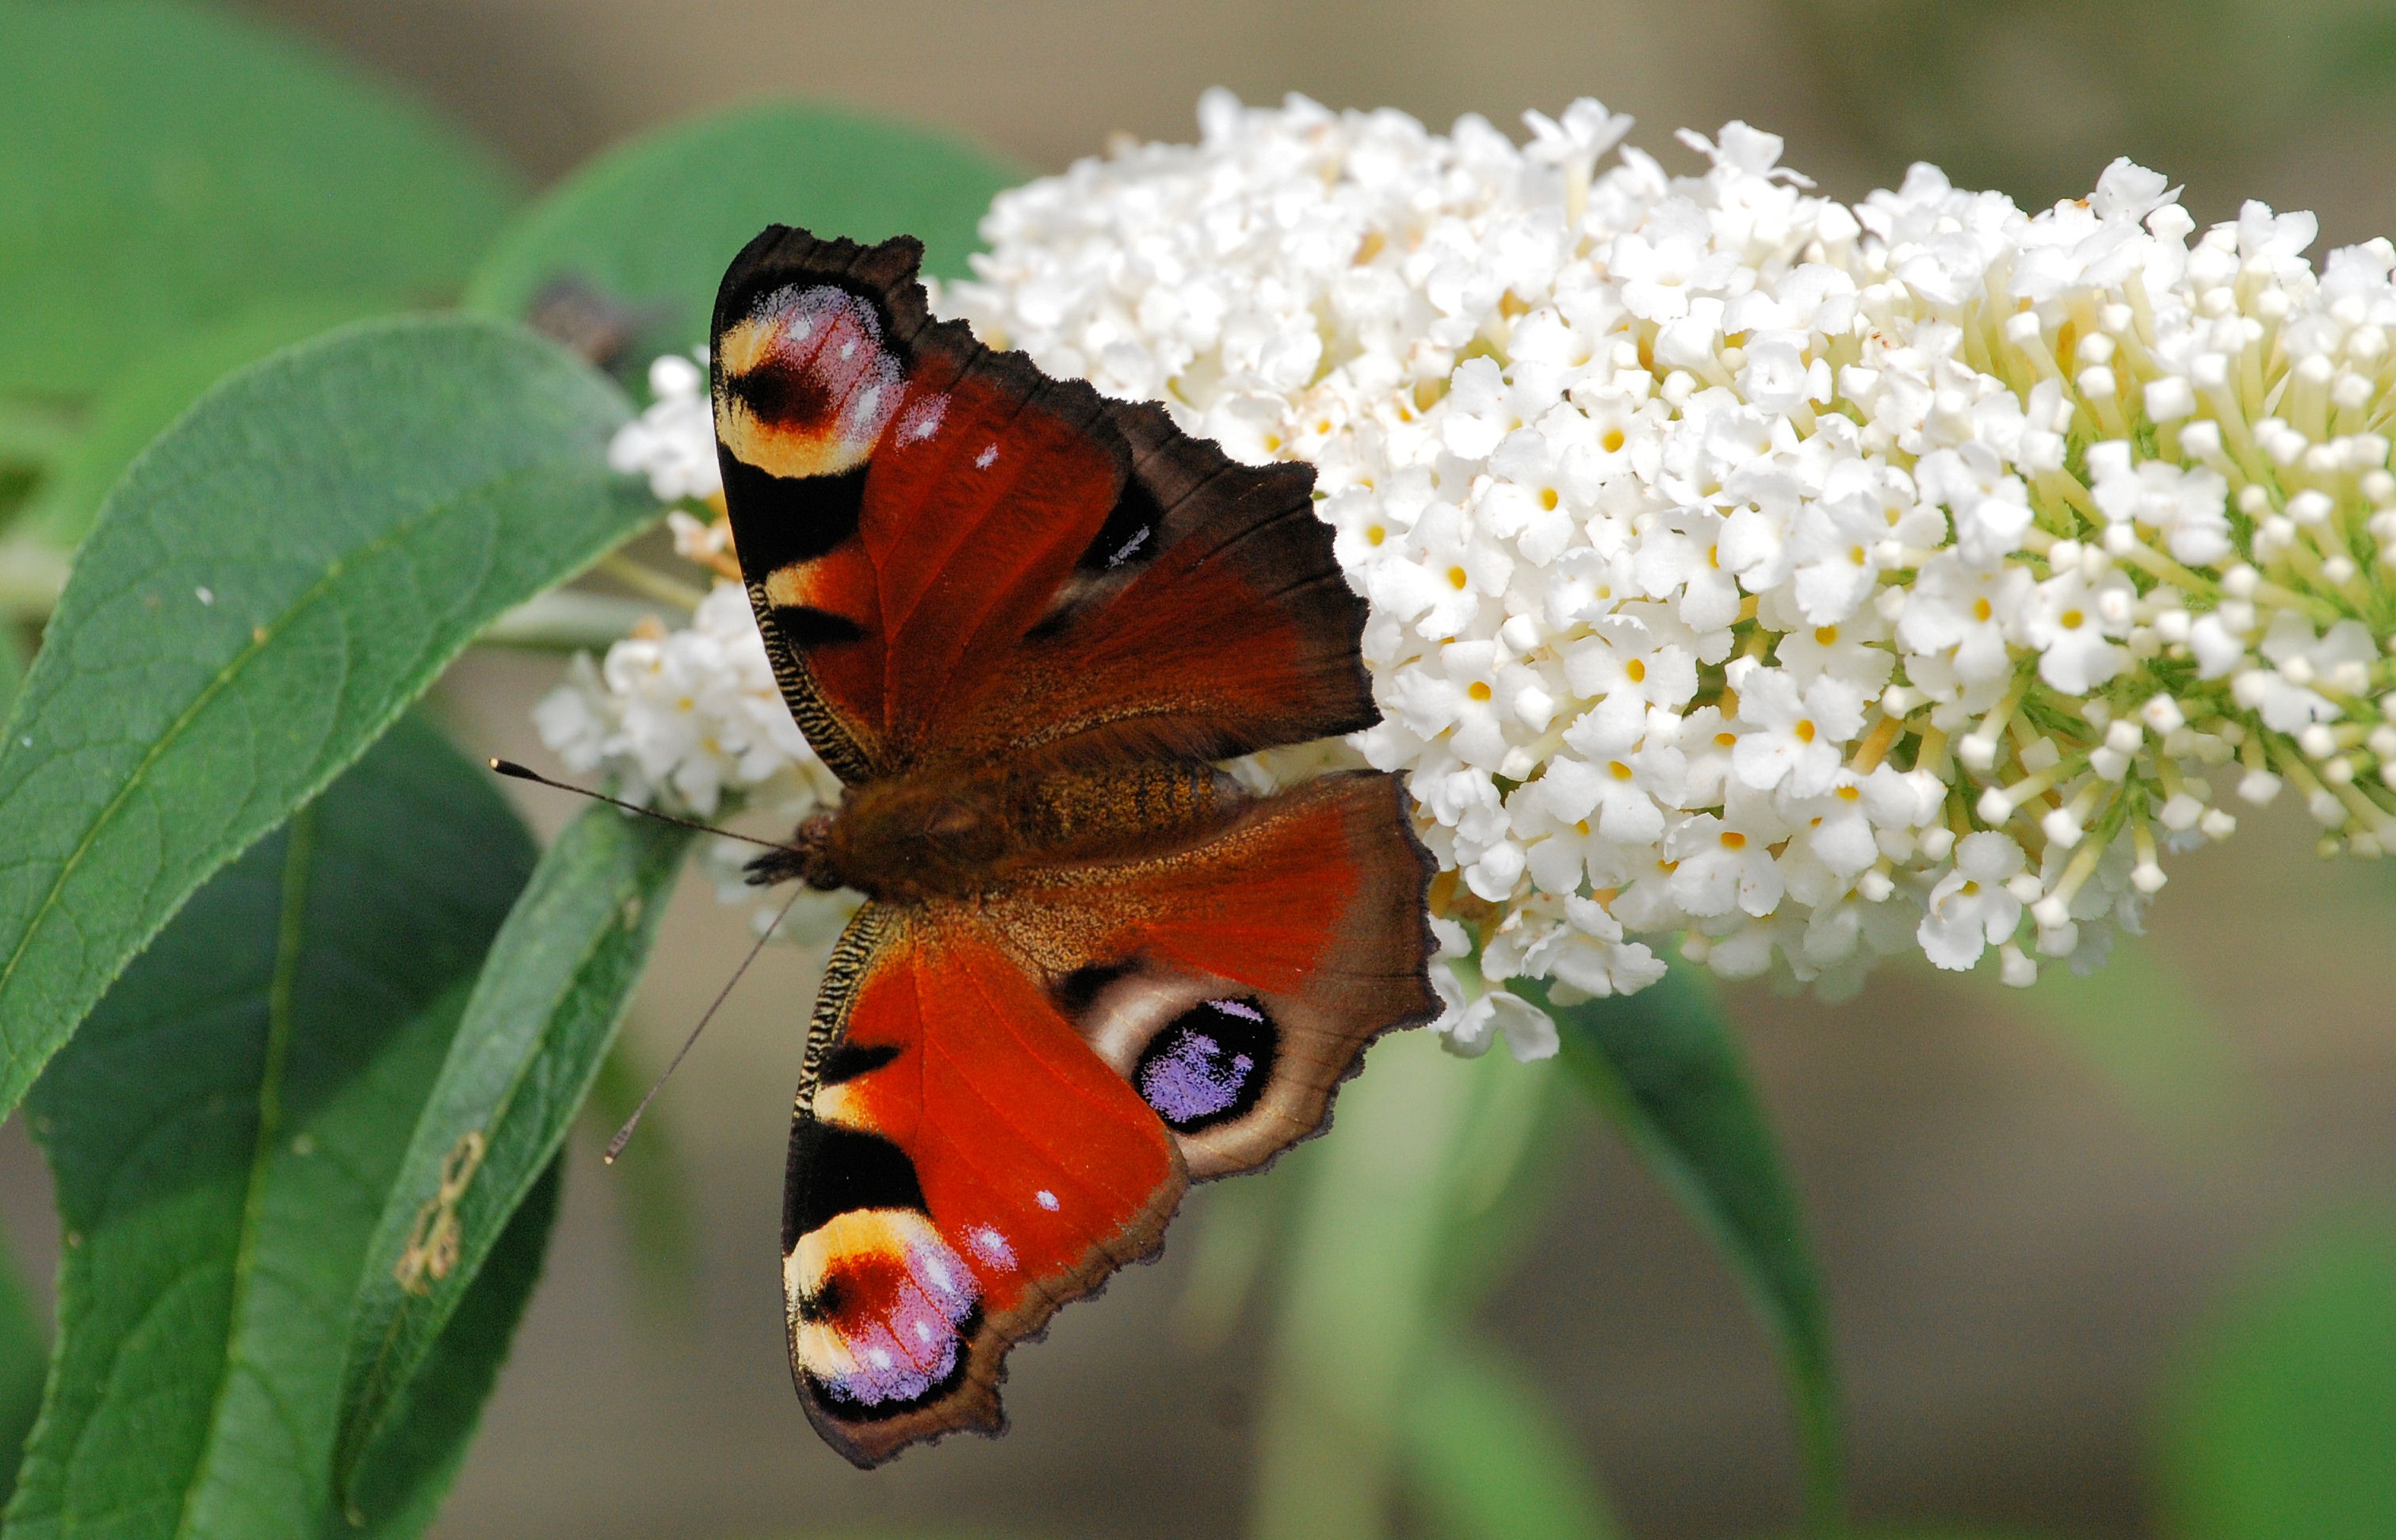
nature, outdoor, blossom, open, wing, plant, photography, stem, leaf, flower, petal, bloom, floral, wildlife, wild, environment, herb, insect, natural, small, bug, botany, butterfly, colorful, agriculture, flora, botanical, fauna, invertebrate, life, wildflower, close up, outdoors, entomology, vegetation, wings, bright, delicate, horticulture, fragile, nectar, organic, buddleia, thorax, antennae, macro photography, metamorphosis, arthropod, proboscis, cocoon, peacock butterfly, pollinator, butterfly flower, moths and butterflies